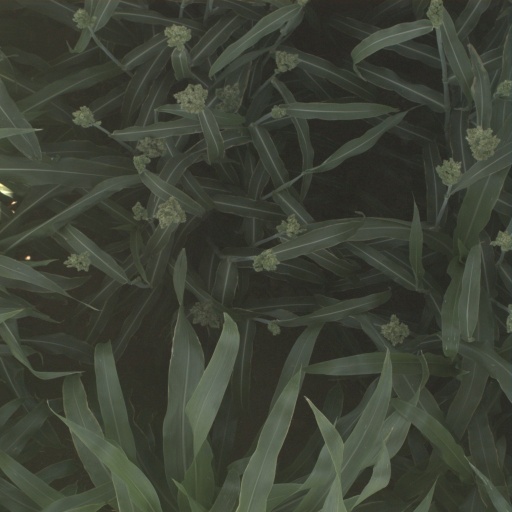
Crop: sorghum